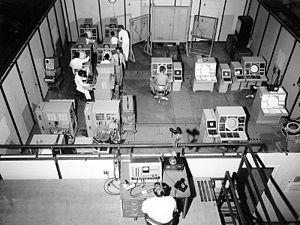
Exercice d'entraînement sur le Naval Tactical Data System (NTDS), se déroulant dans un simulateur de centre opérationnel.
Le Naval Tactical Data System est un système informatique de traitement de données développé par l'US Navy dans les années 1950. Cette technologie a été utilisée pour la première fois sur des navires de guerre américains en 1961.